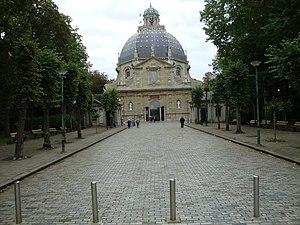
Eglise Notre-Dame, lieu de pèlerinage à Scherpenheuvel